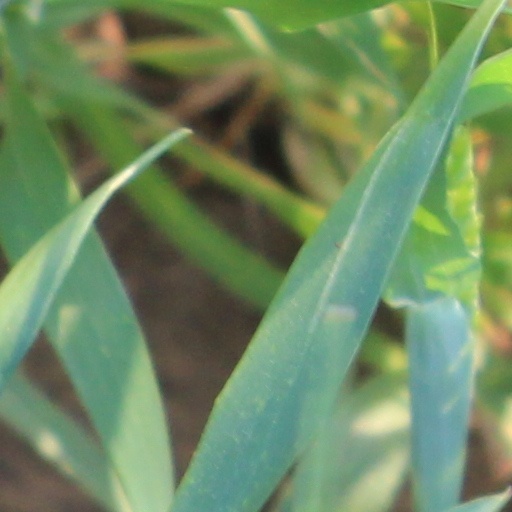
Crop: wheat